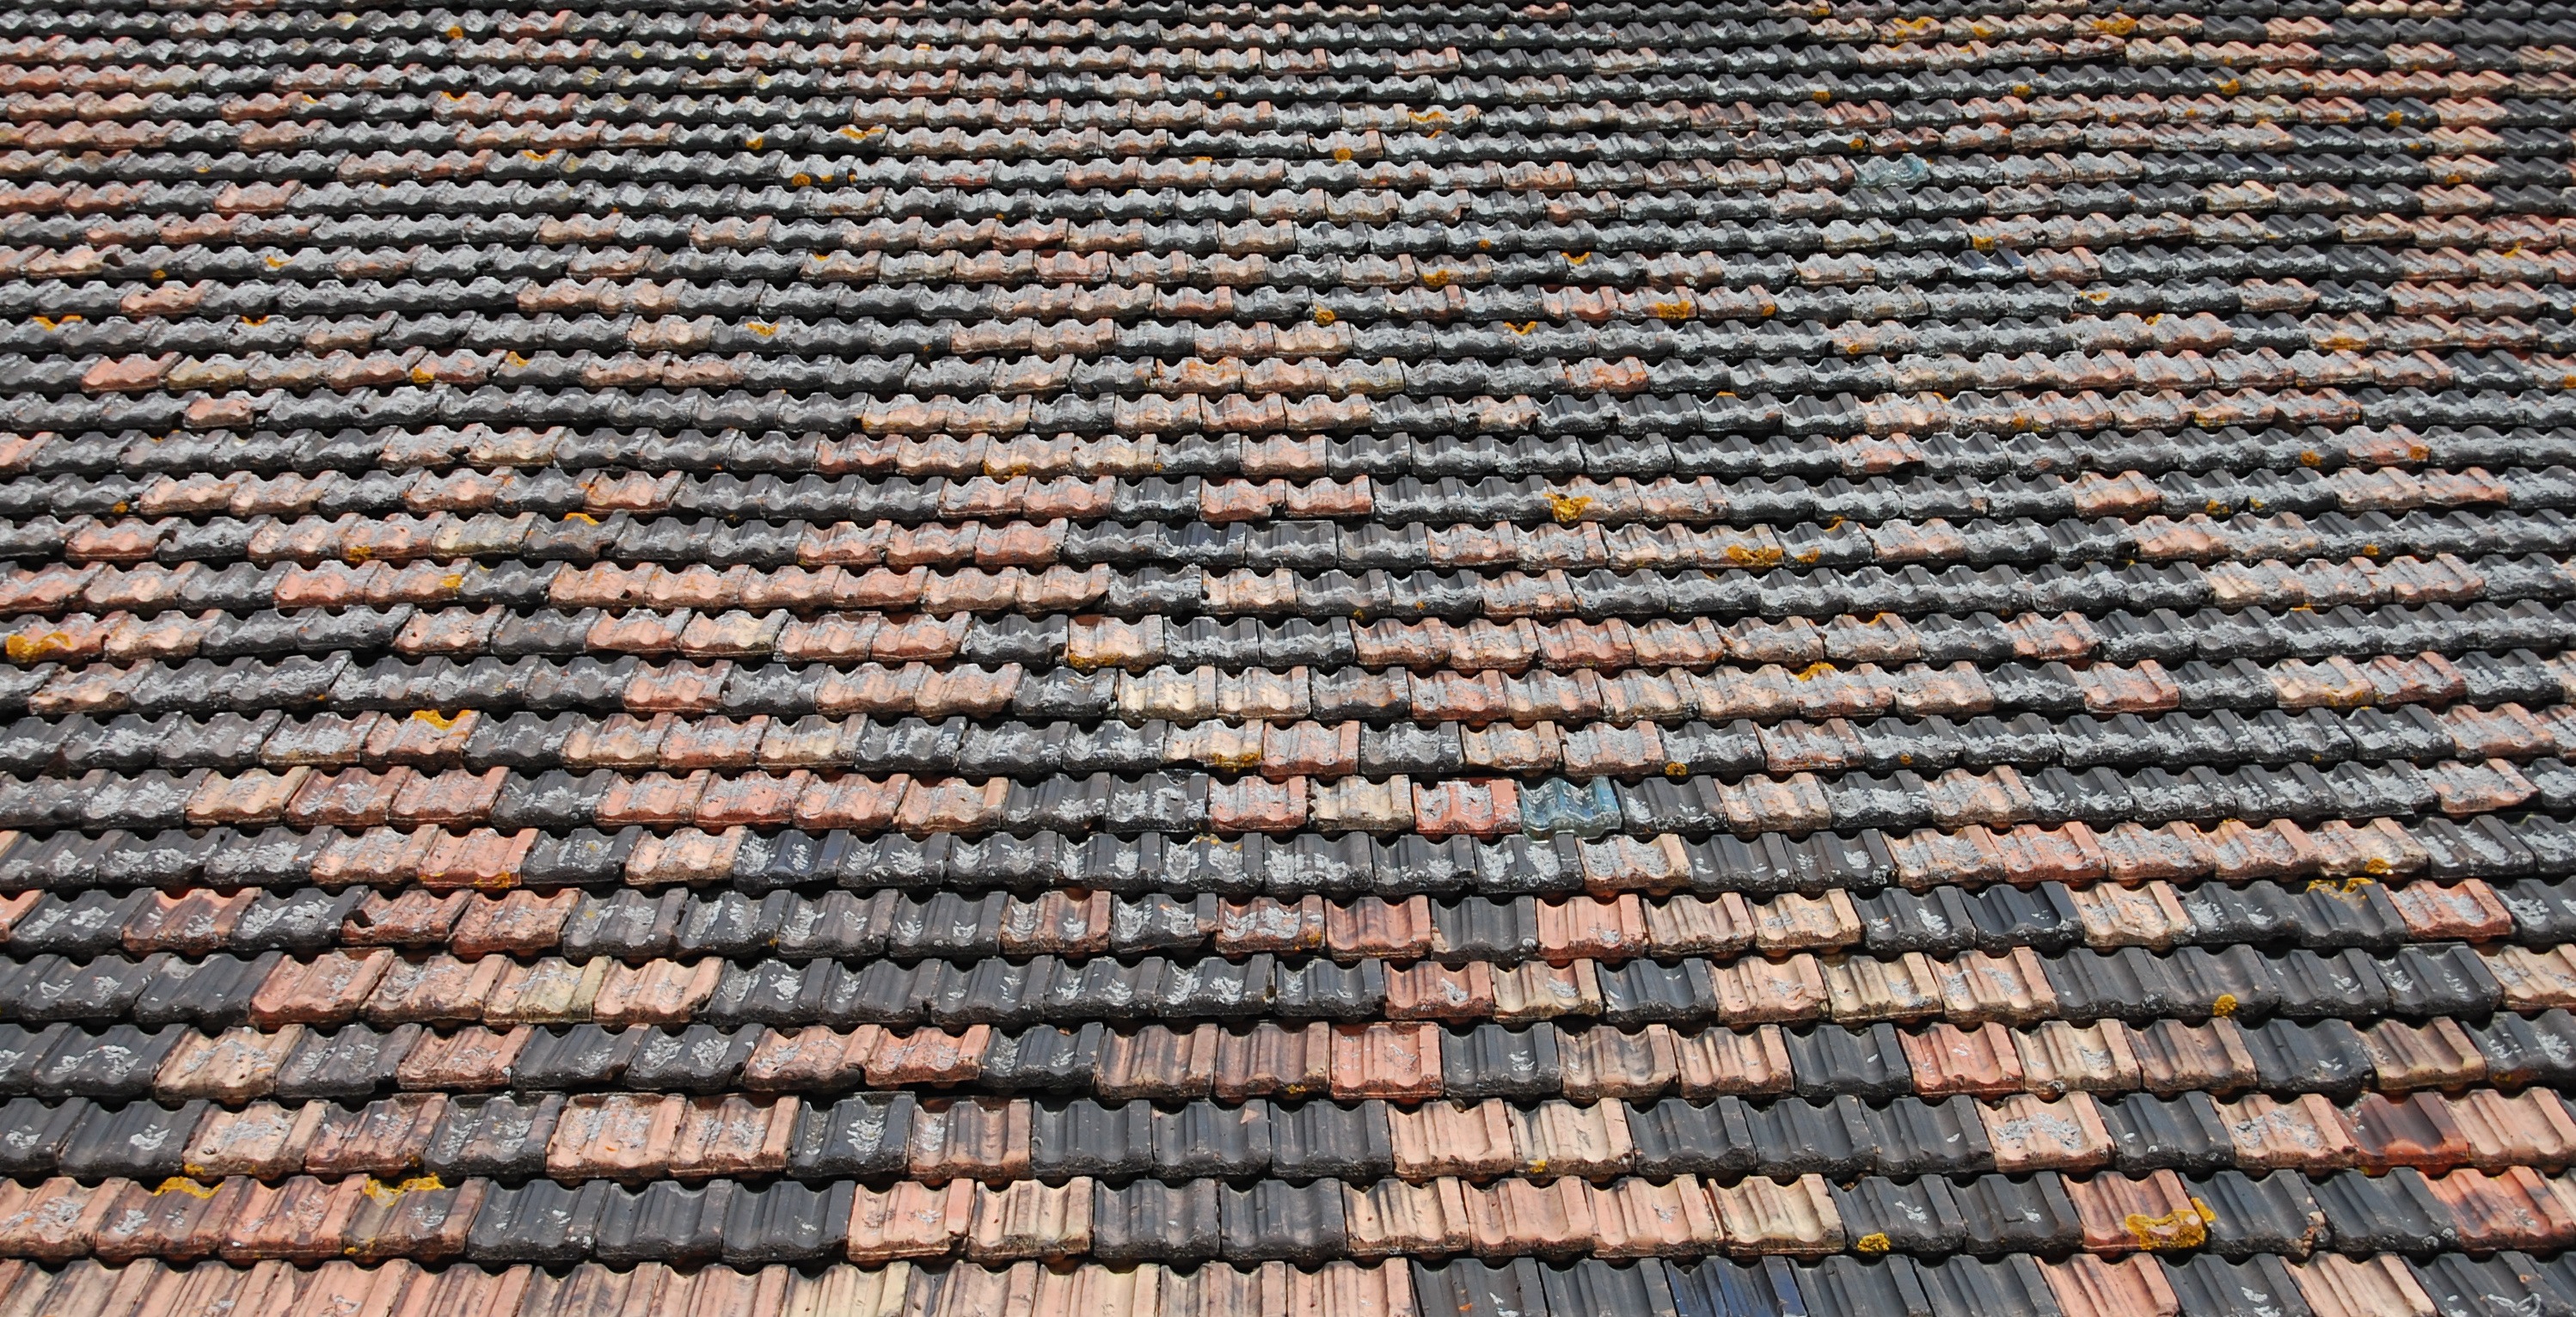
structure, wood, floor, roof, building, old, cobblestone, barn, wall, asphalt, pattern, line, soil, craft, brick, material, background, design, bricks, brickwork, flooring, road surface, outdoor structure